Ilanz/Glion

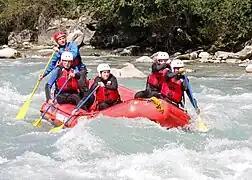
Rafting from Ilanz to Versam

The municipality has three railway stations: , , and . All three are located on the Reichenau-Tamins–Disentis/Mustér line with regular service to and .